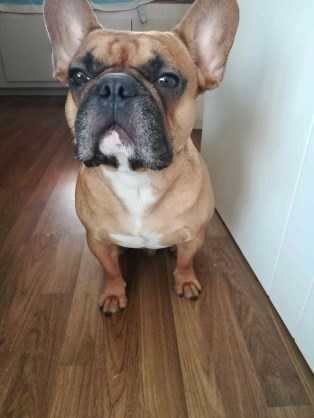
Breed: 1121-n000002-French_bulldog